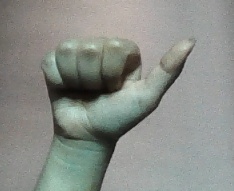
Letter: dhad